British counter-intelligence against the Indian revolutionary movement during World War I

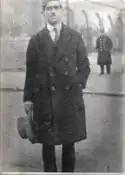
Virendranath Chattopadhaya

By the time the war broke out an Indian Intelligence office, headed by John Wallinger, had been opened in Europe. In scale this office was larger than those operated by the British War Office, approaching the European intelligence network of the Secret Service Bureau. This network already had agents in Switzerland against possible German intrigues. After the outbreak of the war Wallinger, under the cover of an officer of the British General Headquarters, proceeded to France where he operated out of Paris, working with the French Political Police, the Sûreté. Among other enterprises, the European intelligence network attempted to eliminate some of the Indian leaders in Europe. A British agent called Donald Gullick was dispatched to assassinate Virendranath Chattopadhaya while the latter was on his way to Geneva to meet Mahendra Pratap to offer Kaiser Wilhelm II's invitation. It is said that Somerset Maugham, who was in the British Secret Service in Europe during the war, based a number of his stories on his first-hand experiences, modelling the character of after himself and Chandra Lal after Virendranath. The short story of "Giulia Lazzari" is a blend of Gullick's attempts to assassinate Virendranath and Mata Hari's story. Winston Churchill reportedly advised Maugham to burn 14 other stories. MI5(g)'s work at the time identified the plans by Ghadar Party and the Berlin Committee to assassinate Lord Kitchener in 1915 through an associate of Har Dayal, Gobind Behari Lal. It was also responsible at this time, along with Basil Thomson, for the capture of Harish Chandra (who was associated with the Berlin Committee) and turning him into a double agent. Through Harish Chandra was also identified plans for obtaining information of Ghadarite intrigues in Japan and China. Among other works, Nathan was responsible for the plans made by British intelligence in late 1915 to assassinate Virendranath Chattopadhyaya through an agent by the name of Donald Gullick.